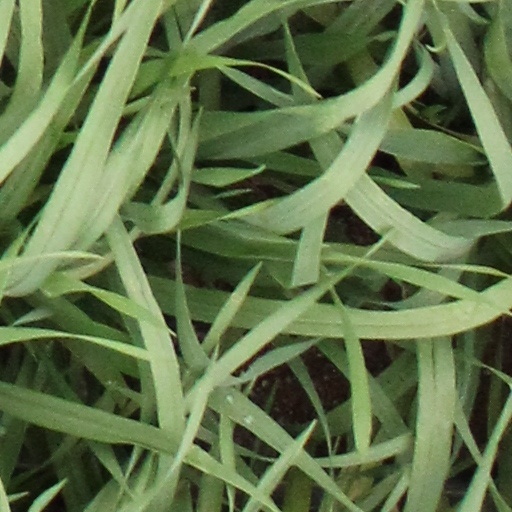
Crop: wheat